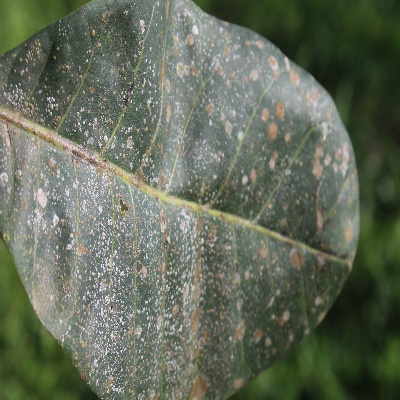
Crop: Cashew
Condition: red rust